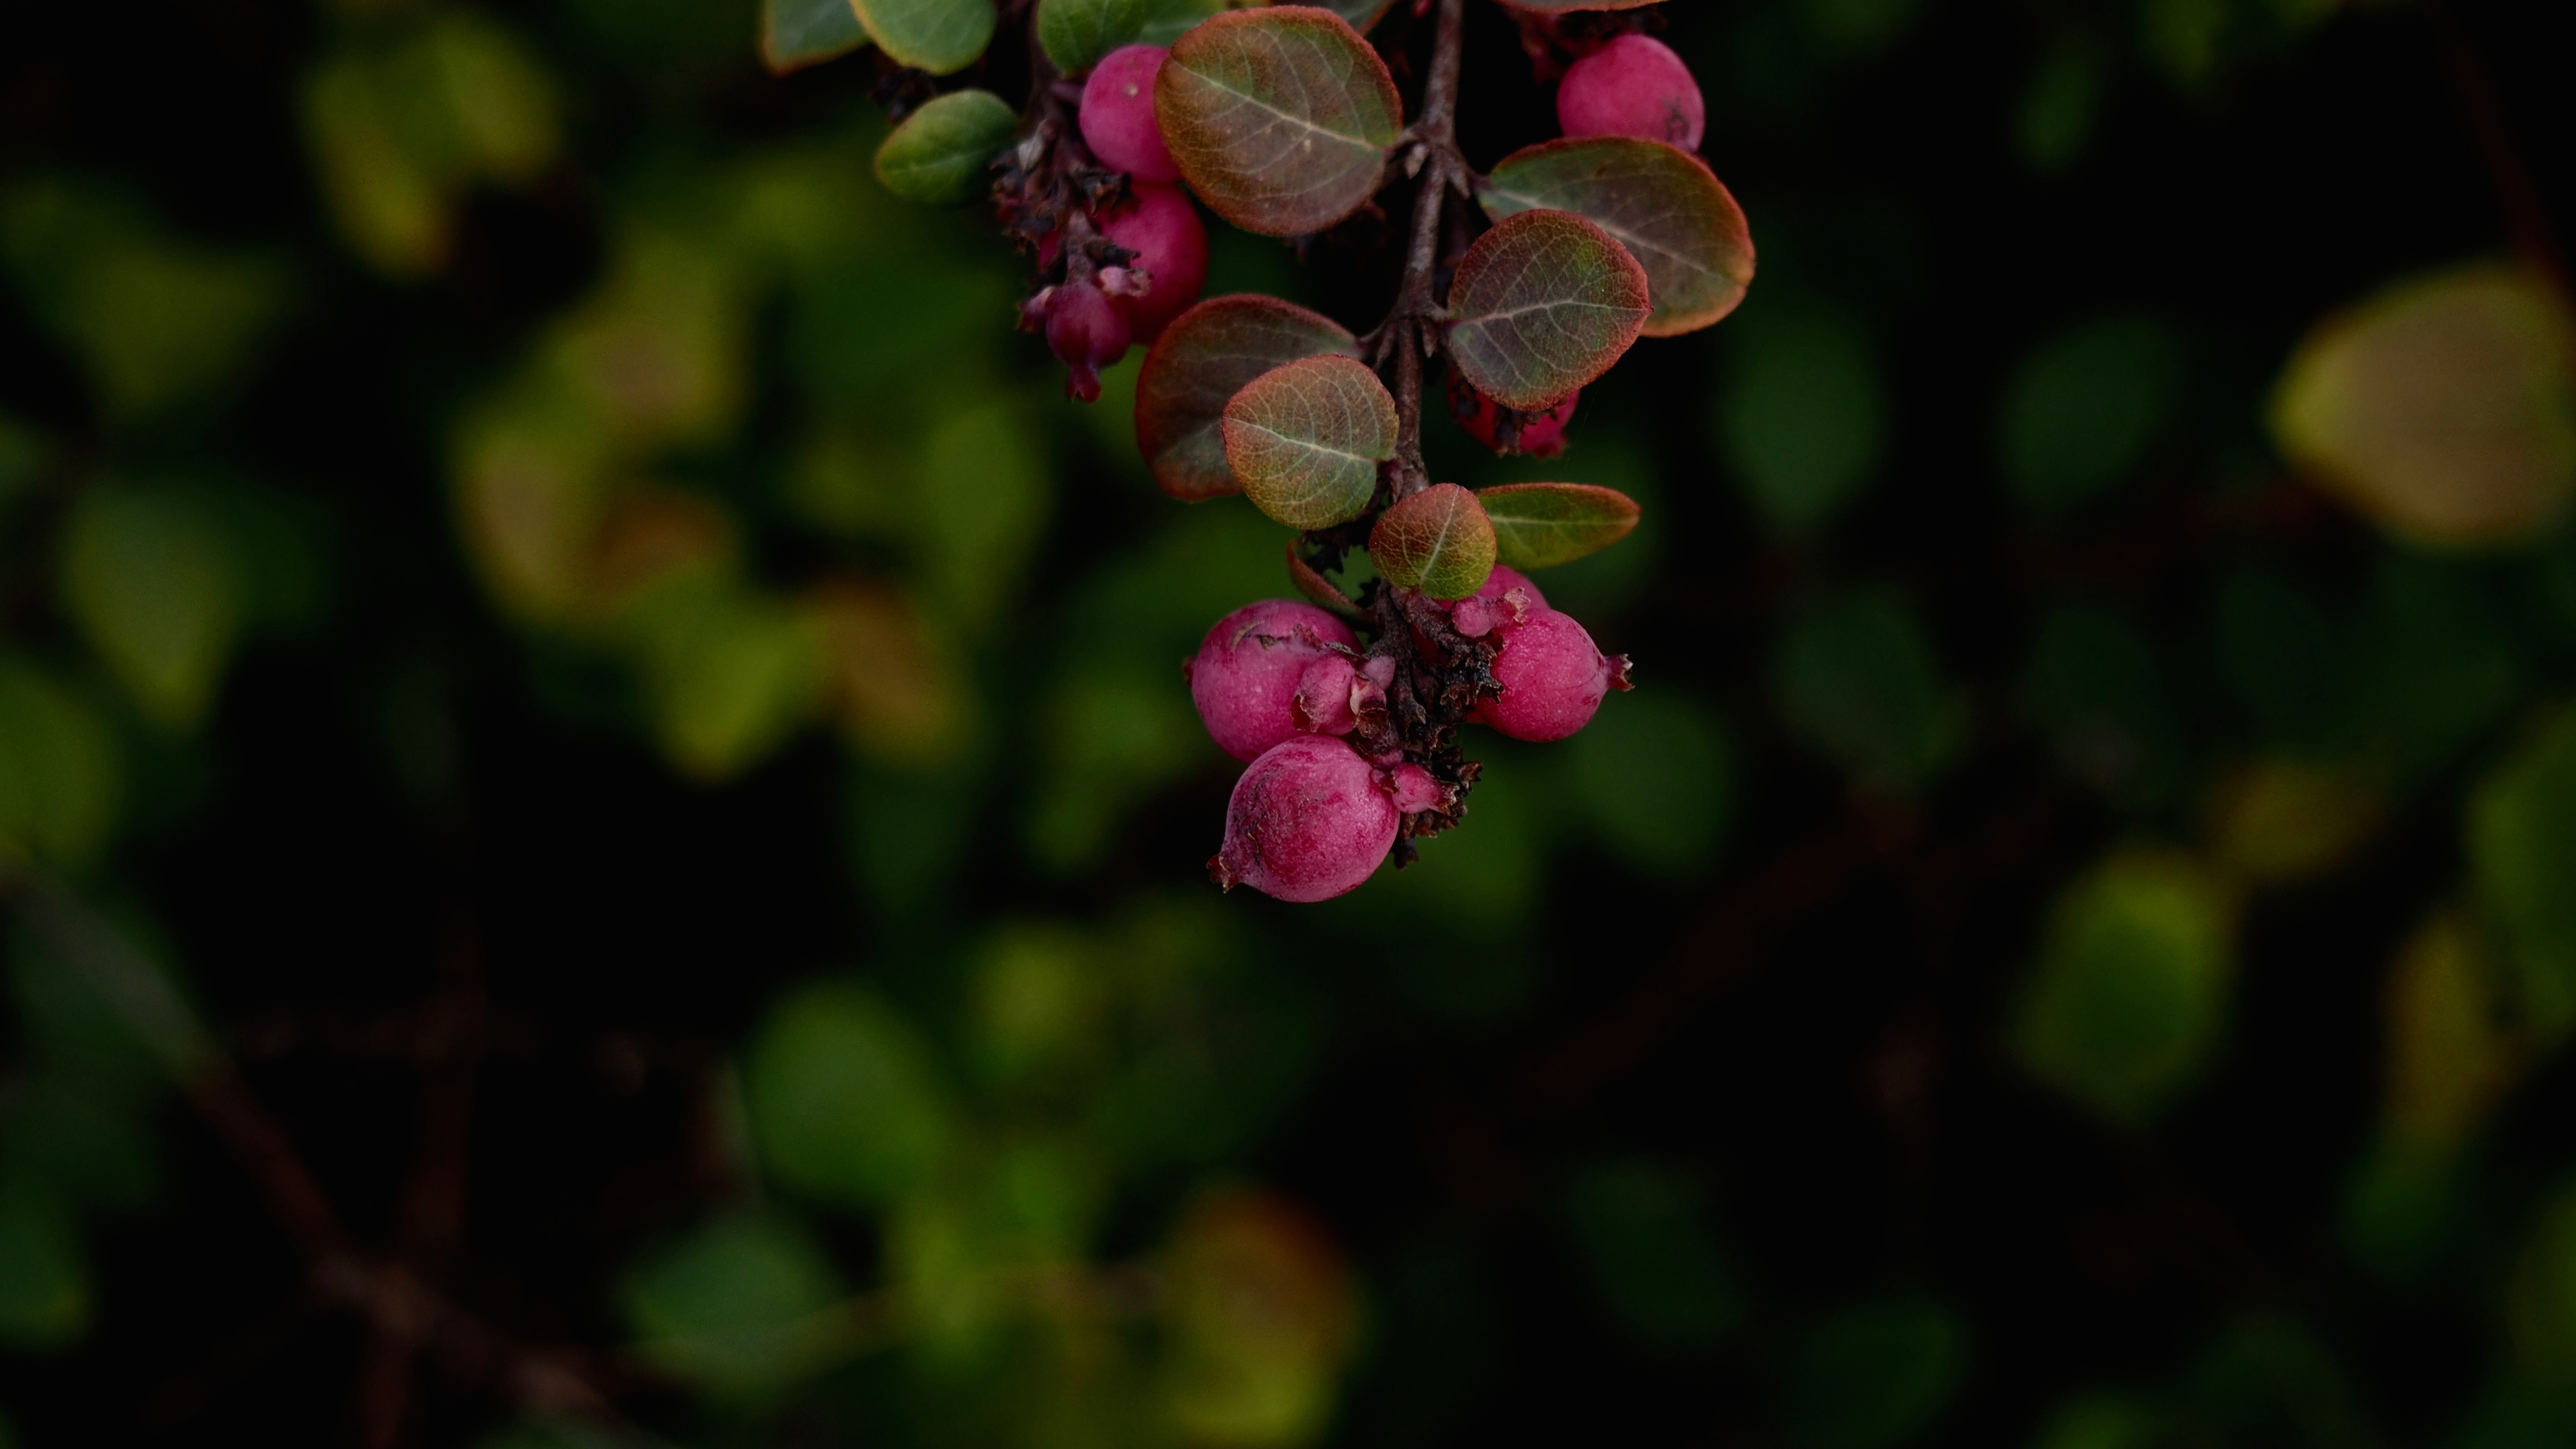
tree, nature, branch, blossom, plant, fruit, berry, sunlight, leaf, flower, food, green, produce, autumn, botany, flora, close up, shrub, macro photography, flowering plant, land plant